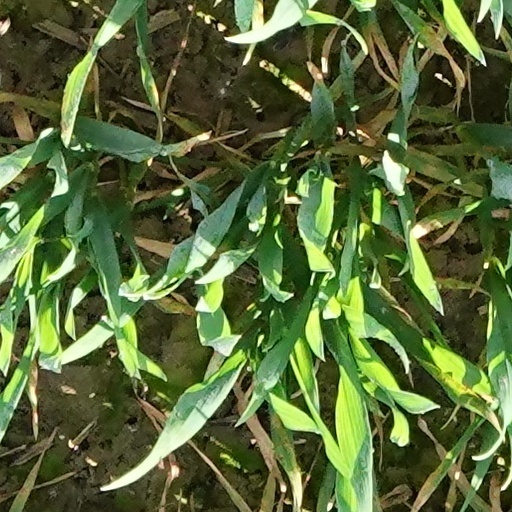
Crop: wheat